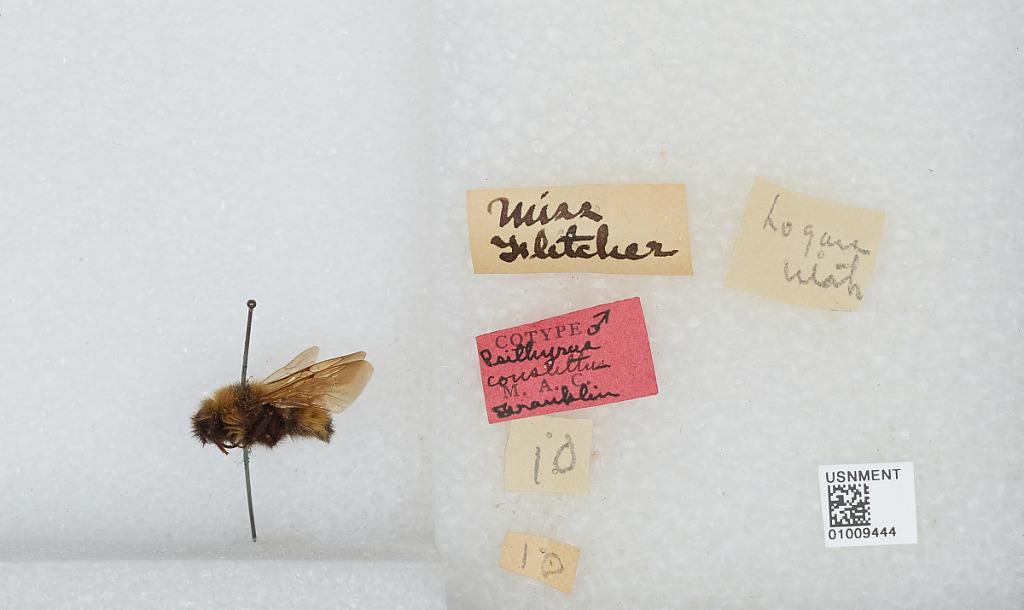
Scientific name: Bombus (Psithyrus) insularis (Smith)
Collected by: S. Fletcher
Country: United States
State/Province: Utah
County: Cache
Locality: Logan
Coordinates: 41.7378, -111.831